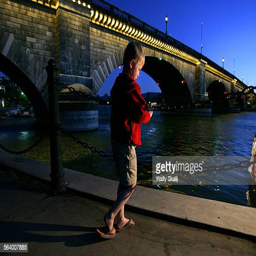
person looks at ducks in the water as towers over him